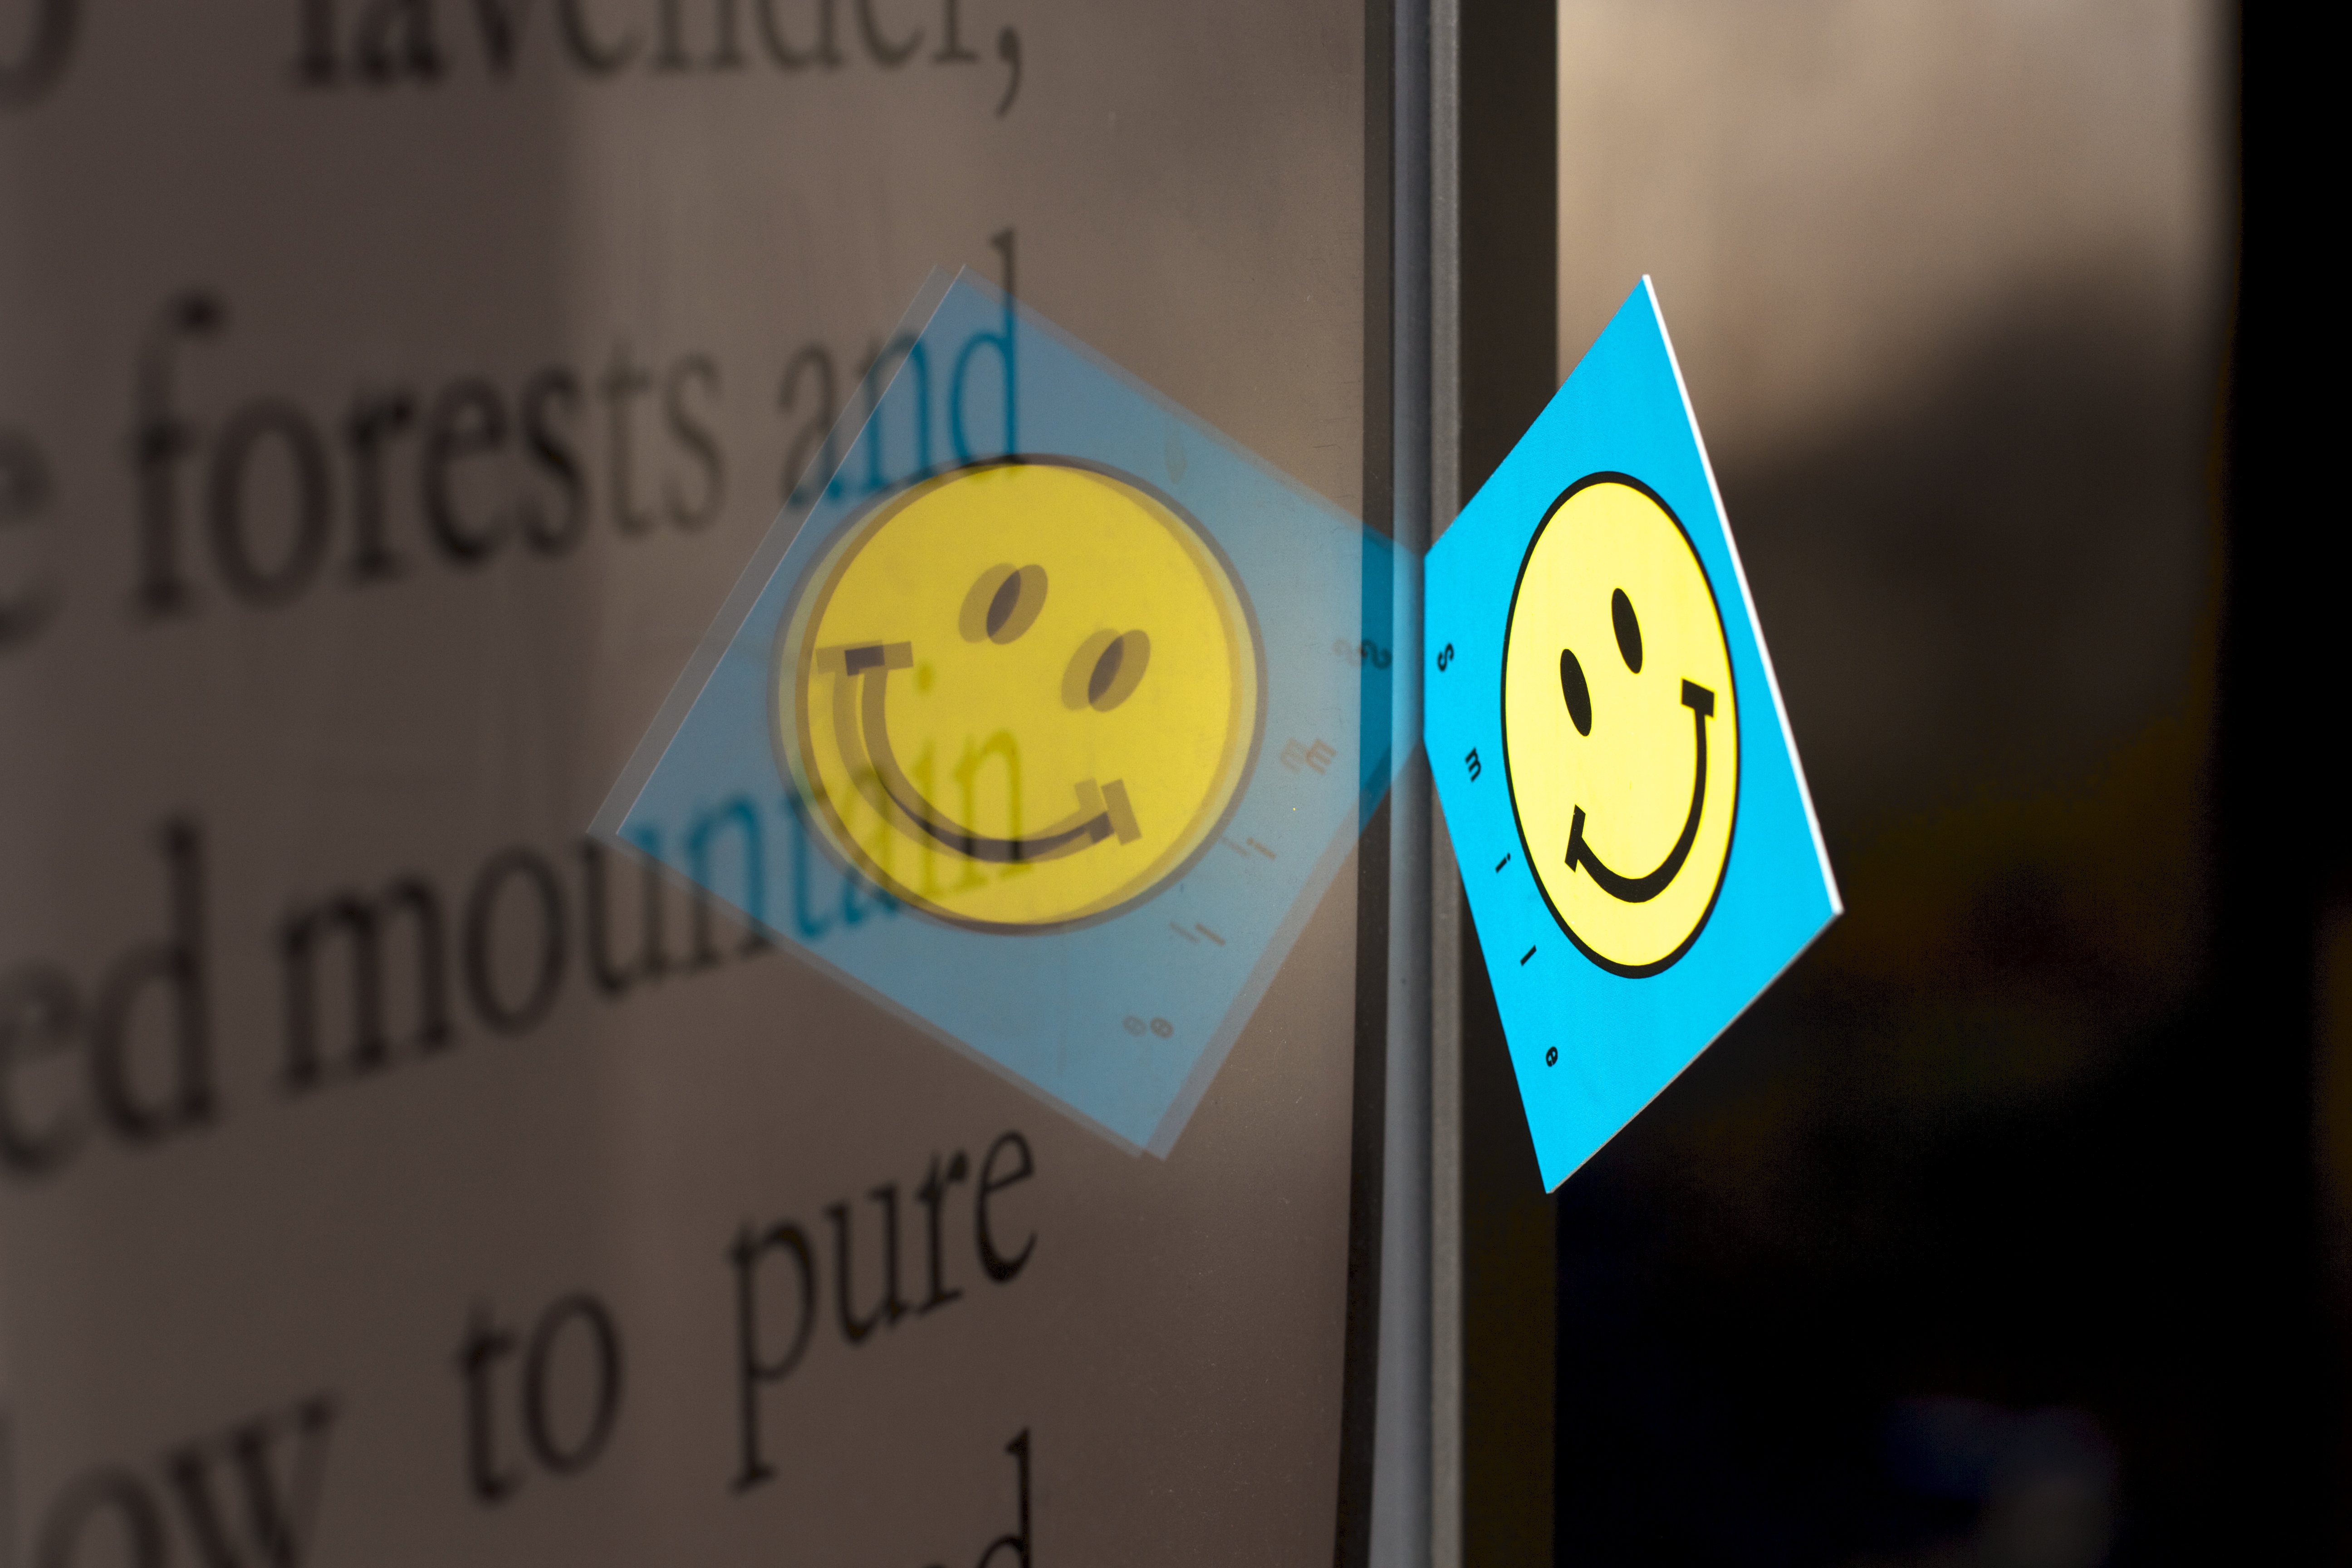
number, sign, color, blue, yellow, signage, smile, brand, shape, 2014365